The Man with the Golden Gun (film)

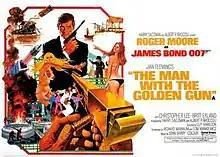
Theatrical release poster by Robert McGinnis

The Man with the Golden Gun is a 1974 spy film, the ninth in the "James Bond" series produced by Eon Productions and the second to star Roger Moore as the fictional MI6 agent James Bond. A loose adaptation of Ian Fleming's posthumously published 1965 novel of the same name, the film has Bond sent after the Solex Agitator, a breakthrough technological solution to contemporary energy shortages, while in a game of cat and mouse facing the assassin Francisco Scaramanga, the "Man with the Golden Gun". The action culminates in a duel between them that settles the fate of the Solex.